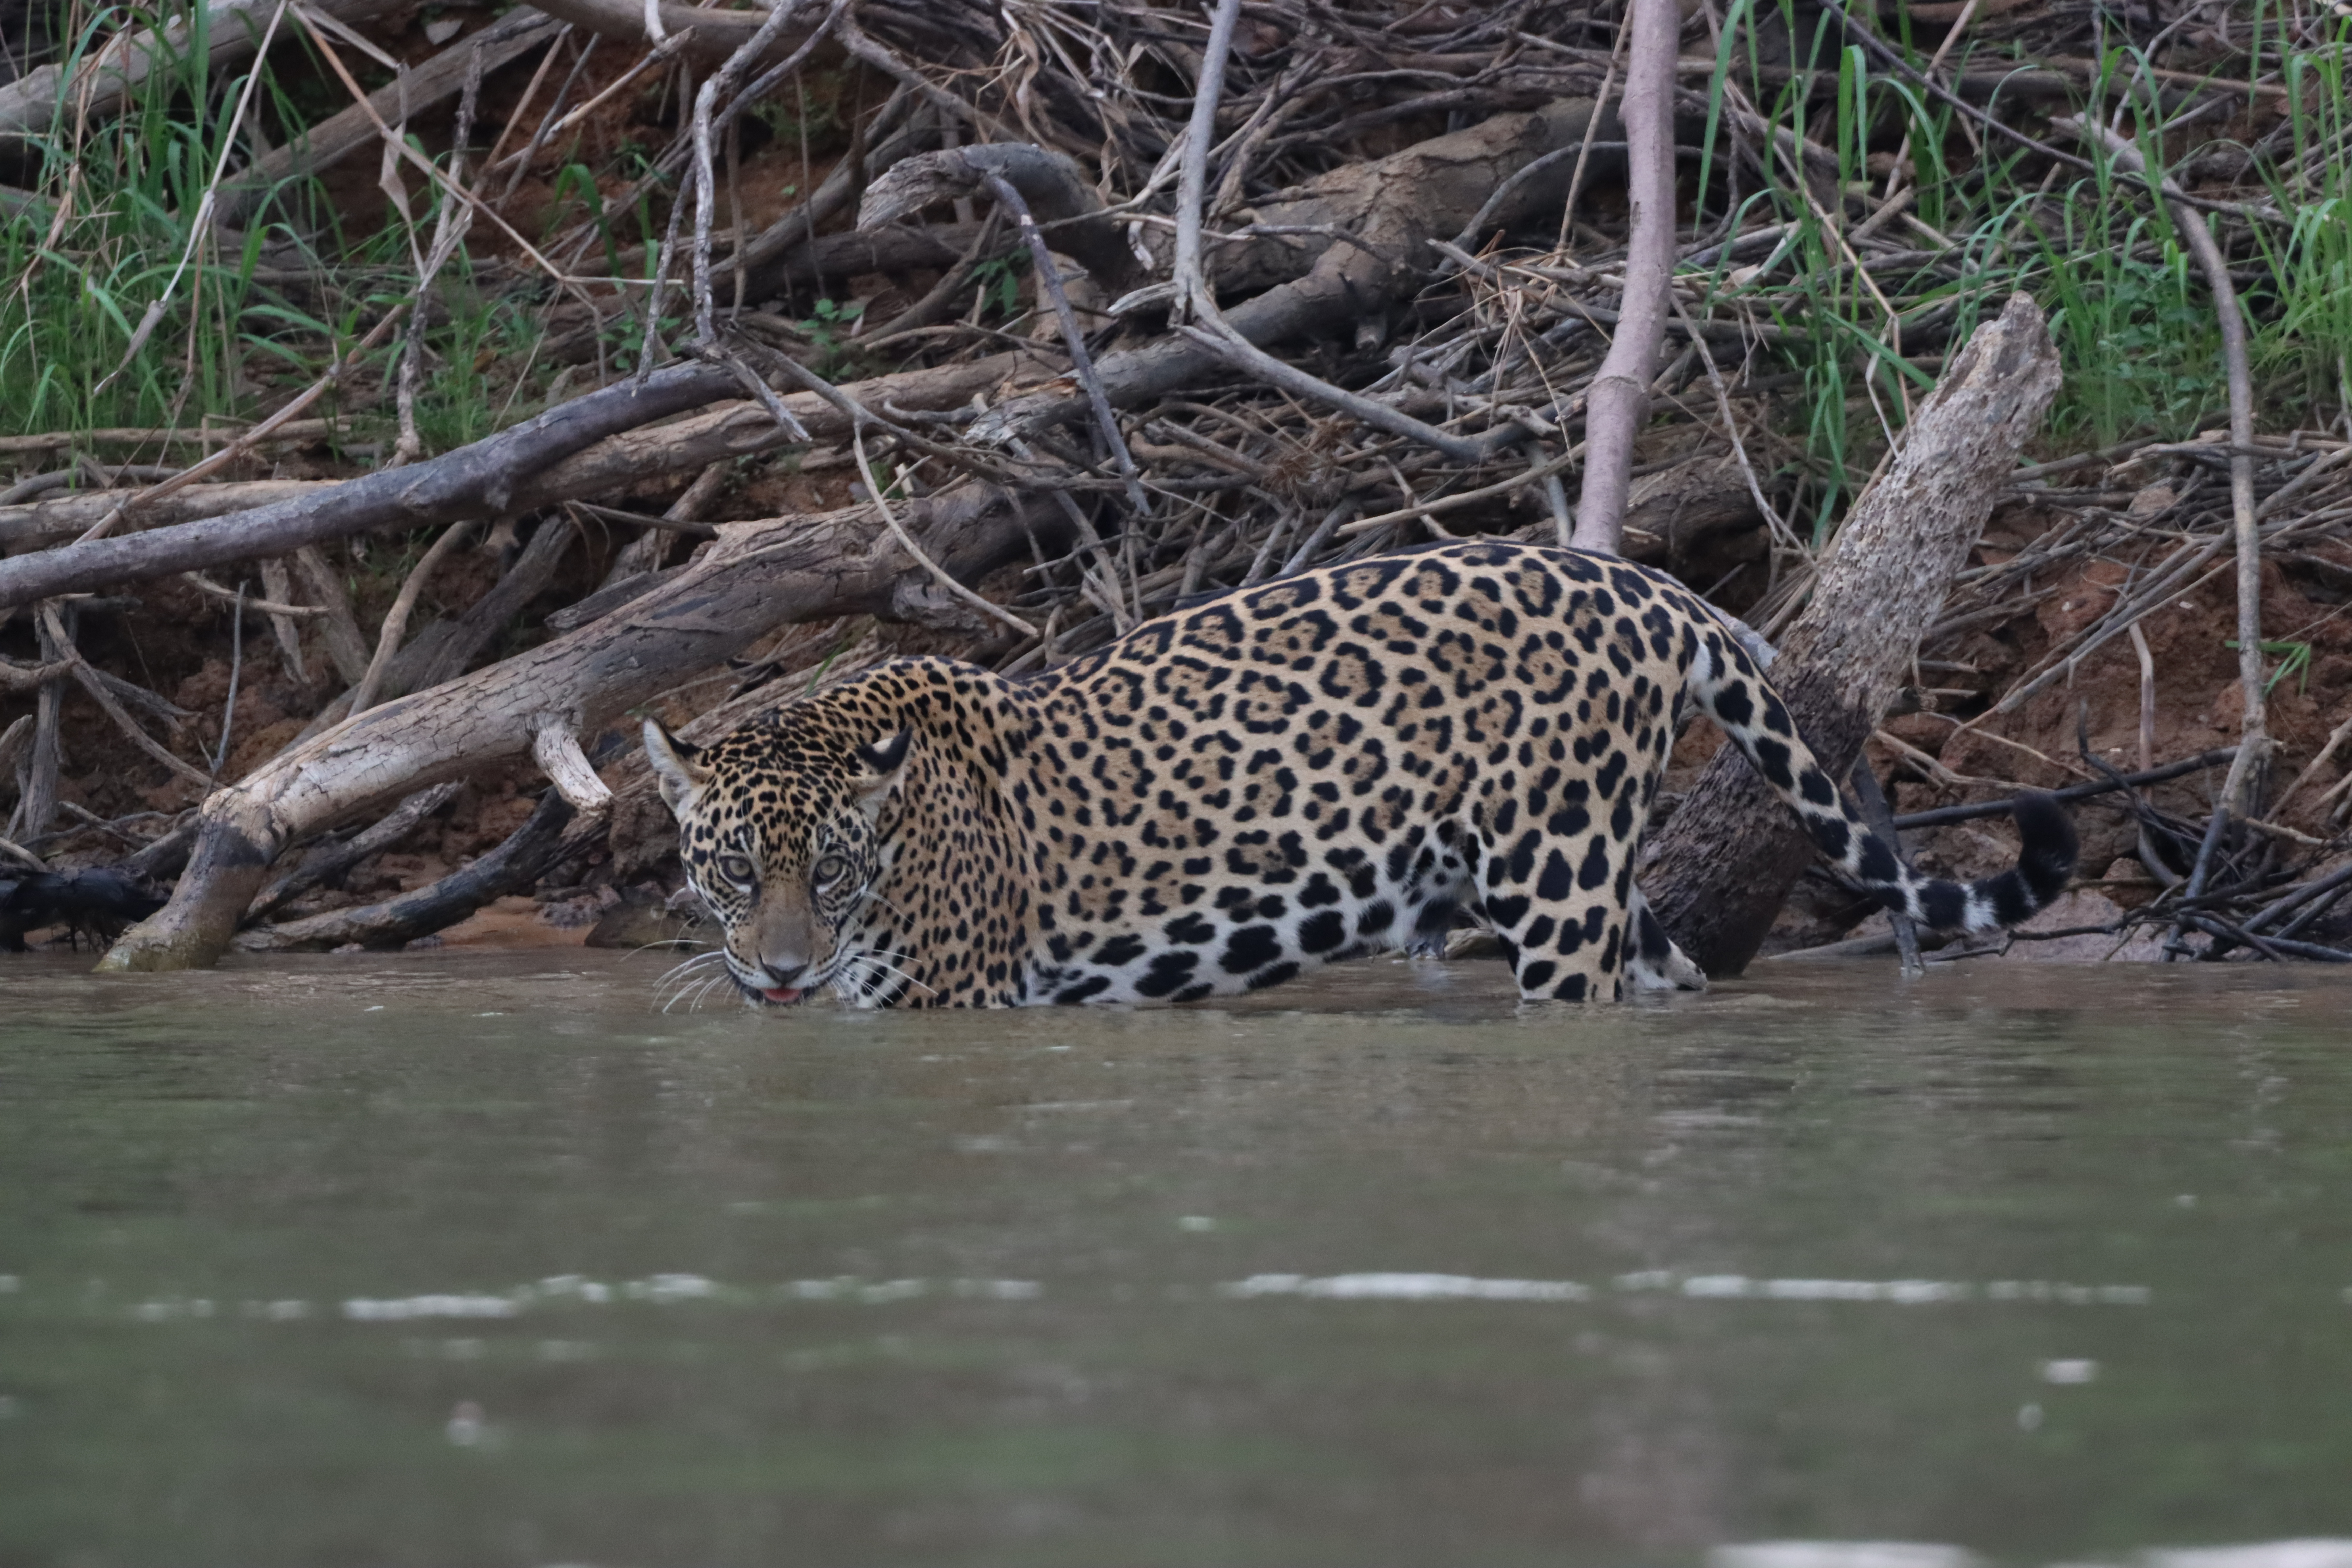
Jaguar: Ariely